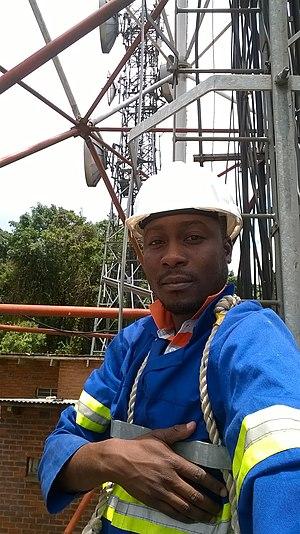
Dedza est la ville chef-lieu district de Dedza dans la région centrale du Malawi.